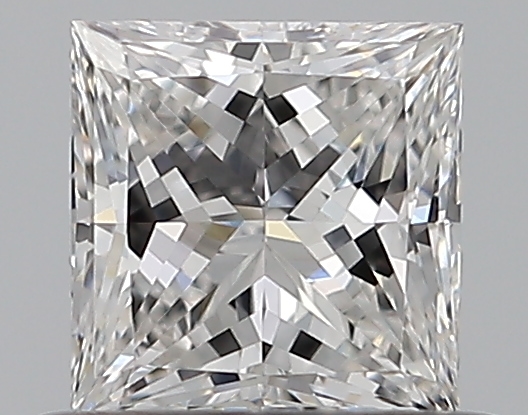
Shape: princess
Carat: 0.5
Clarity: VVS1
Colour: E
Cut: EX
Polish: VG
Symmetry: VG
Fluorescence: N
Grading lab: GIA
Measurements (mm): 4.56 x 4.43 x 2.97